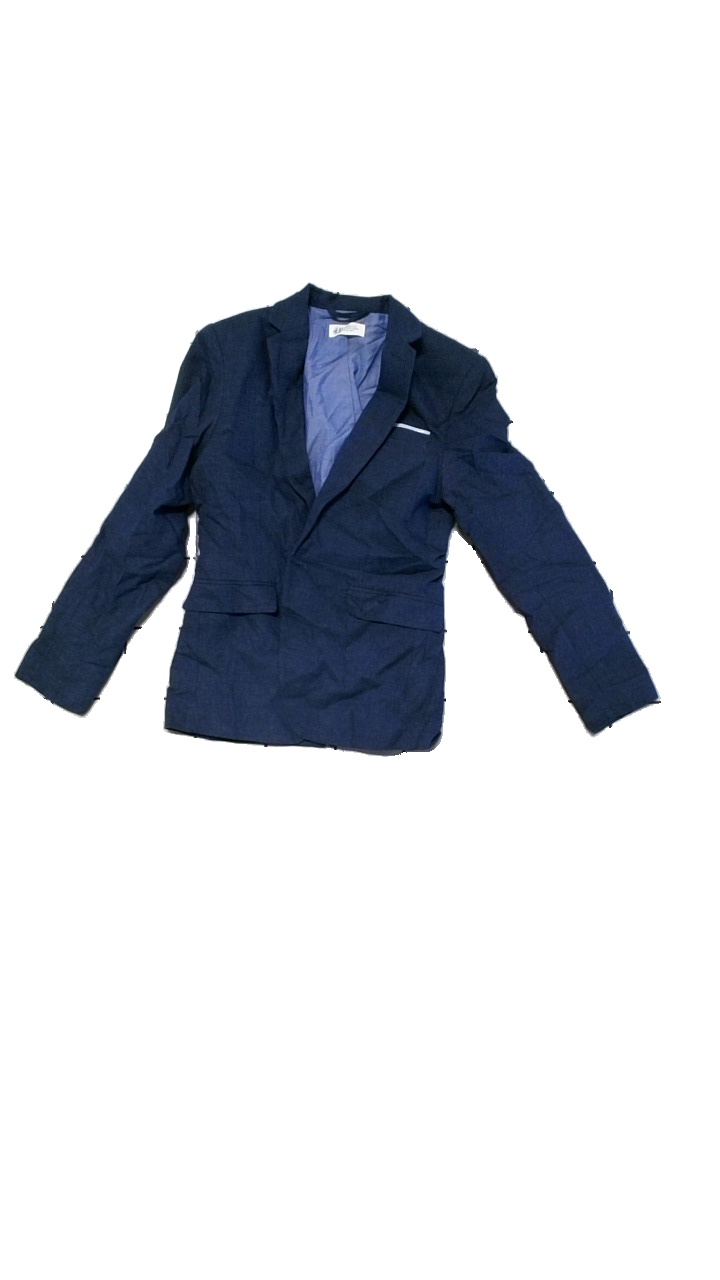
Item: Blazer (Children)
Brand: H&m
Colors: Blue
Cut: Regular
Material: Shell:80%cotton, 20%linen. Lining: 100% cotton
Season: All
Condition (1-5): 4
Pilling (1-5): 2
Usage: Reuse
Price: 50-100